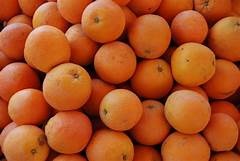
Label: mandarine